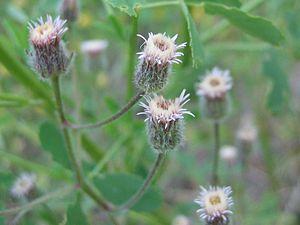
Cette liste de Tracheophyta de Bosnie-Herzégovine, ainsi que d’espèces introduites est un aperçu incomplet d’espèces de mousses, de fougères, de gymnospermes et d’angiospermes citées dans la littérature disponible en langues bosniaque, croate, serbe et serbo-croate. Cet aperçu n’inclue pas des espèces cultivées ni celles occasionnellement introduites.